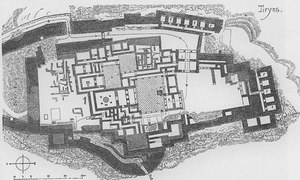
Tirynthe (Grèce), plan du palais, au sud de la citadelle.
L'art mycénien est un courant artistique de l'antiquité grecque estimé entre 1630 et 1200 avant Jésus-Christ. Cette période, appelée pertinemment empire mycénien, est caractérisée par une grande prospérité et par une uniformité de culture considérable dans les vastes zones contrôlées désormais par les Mycéniens. La Crète fait partie de cet ensemble mais n'a jamais été totalement absorbée par celle de Mycènes.
Terror Antiquus est un tableau de Léon Bakst représentant la mort d'une ancienne civilisation au milieu de catastrophes naturelles. Elle se trouve au Musée russe à Saint-Pétersbourg.
Tirynthe est une ancienne cité mycénienne du Péloponnèse, au sud d'Argos, sur le golfe Argolique.